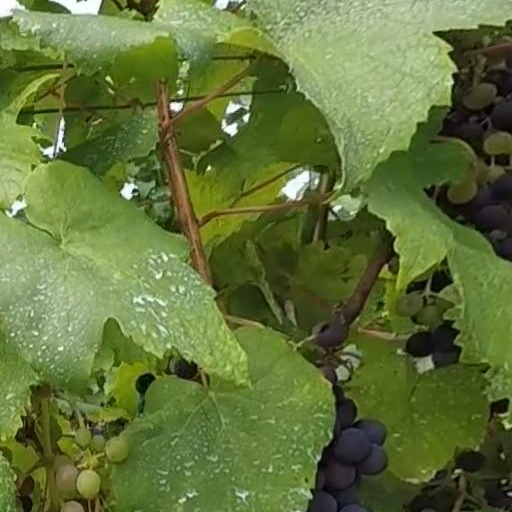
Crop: grape